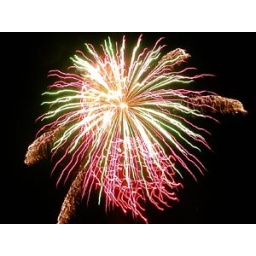
zip me up! photos from a zip drive I found in my computer desk that apparently belongs to corey!